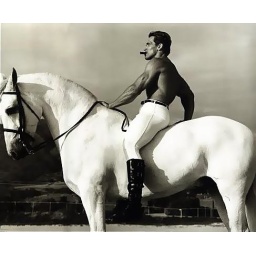
Arnold Schwarzenegger on a white horse with a cigar in his mouth (1988).